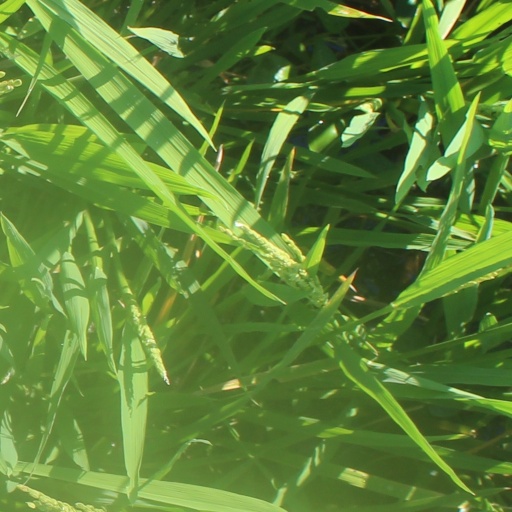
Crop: rice